Port of Newhaven

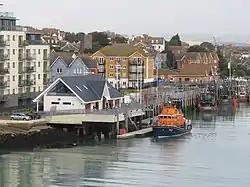
The current Newhaven lifeboat, "RNLB David and Elizabeth Acland" a Severn class lifeboat, on station at Newhaven

The Newhaven Lifeboat, the first of which was commissioned in 1803, is among the oldest in Britain, and was established some 20 years before the Royal National Lifeboat Institution. The town established the rescue lifeboat in response to the wreck of HMS "Brazen" in January 1800 when only one man of her crew of some 105 men could be saved. The town used a combination of funds raised locally and contributed by Lloyd's of London to purchase a lifeboat built to Henry Greathead's "Original" design. Newhaven also has one of the Watch stations of the National Coastwatch Institution. The current boat, "RNLB David and Elizabeth Acland", is a Severn class lifeboat named after David Acland DL, who was a member of the RNLI's Committee of Management for 34 years and its Chairman from 1996 to 2000.